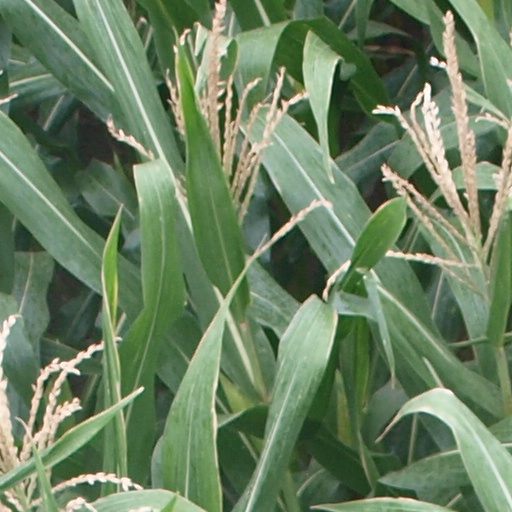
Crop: maize; corn